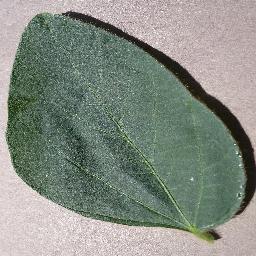
Label: Soybean___healthy